Te Heuheu Tūkino IV

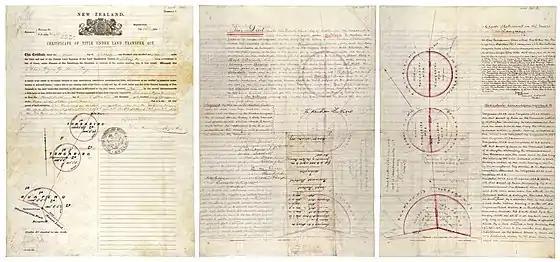
Tongariro deed of gift between Horonuku Te Heuheu Tūkino IV of Ngāti Tūwharetoa and the Crown (1887)

Horonuku's father Mananui Te Heuheu Tūkino II was a famous warrior who led the tribe successfully in many wars. Mananui allegedly stood well over two metres tall and was heavily built, and was not only a formidable warrior but also a fine military tactician. Horonuku succeeded him after his death in a landslide, but because he was at such a young age of 16, Mananui's brother, Iwikau Te Heuheu Tūkino III, was put in control of the iwi.